Rifled breech loader

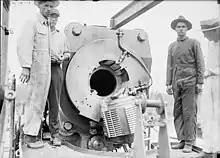
Welin breech with 4 sets of 3 thread steps.

In the meantime the French persevered with trying to develop breechloaders which combined faster loading than muzzle-loaders, high power, safety and solved the problem of obturation. The Lahitolle 95 mm cannon of 1875 with an interrupted screw breech met the first three requirements to a great extent and partially solved the obturation problem.